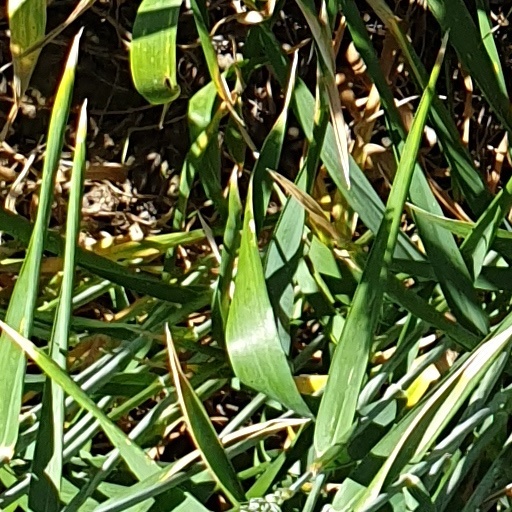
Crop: wheat